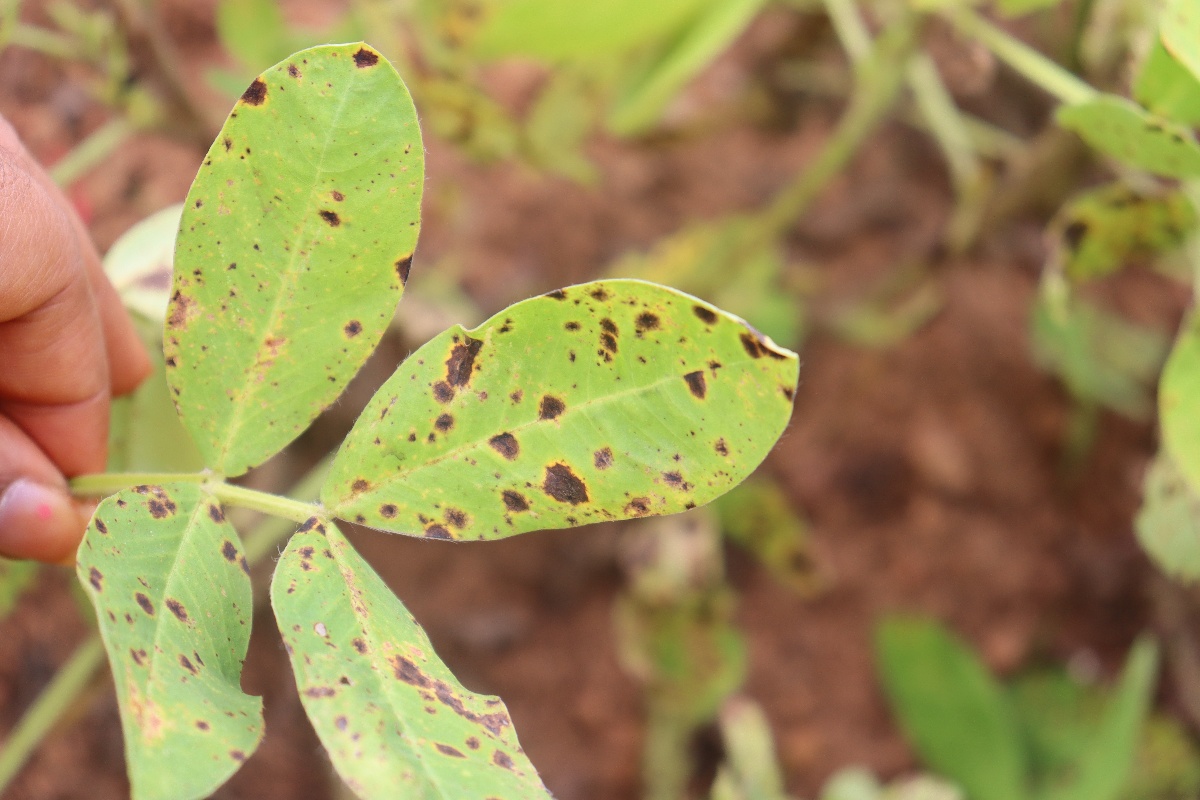
Label: late leaf spot